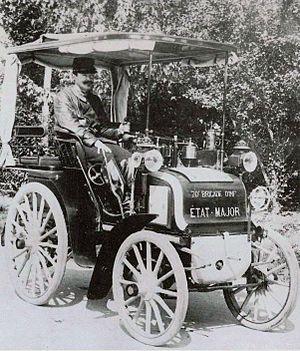
Le premier chauffeur automobiliste militaire, Joseph Journu sur Panhard en 1897 (manoeuvres du Sud Ouest, au sein du 18e corps)
La famille Journu est une famille subsistante de la noblesse française. Elle compte parmi ses membres de nombreux négociants et armateurs bordelais.
Panhard & Levassor est un constructeur automobile français dont l'activité civile a été arrêtée en 1967, après sa reprise par Citroën. L'entreprise, rachetée en 2012 par Renault Trucks Defense, est devenue sous le nom de Panhard Defense constructeur de véhicules militaires, essentiellement des blindés légers 4 × 4, produits en France dans deux usines à Marolles-en-Hurepoix et Saint-Germain-Laval.